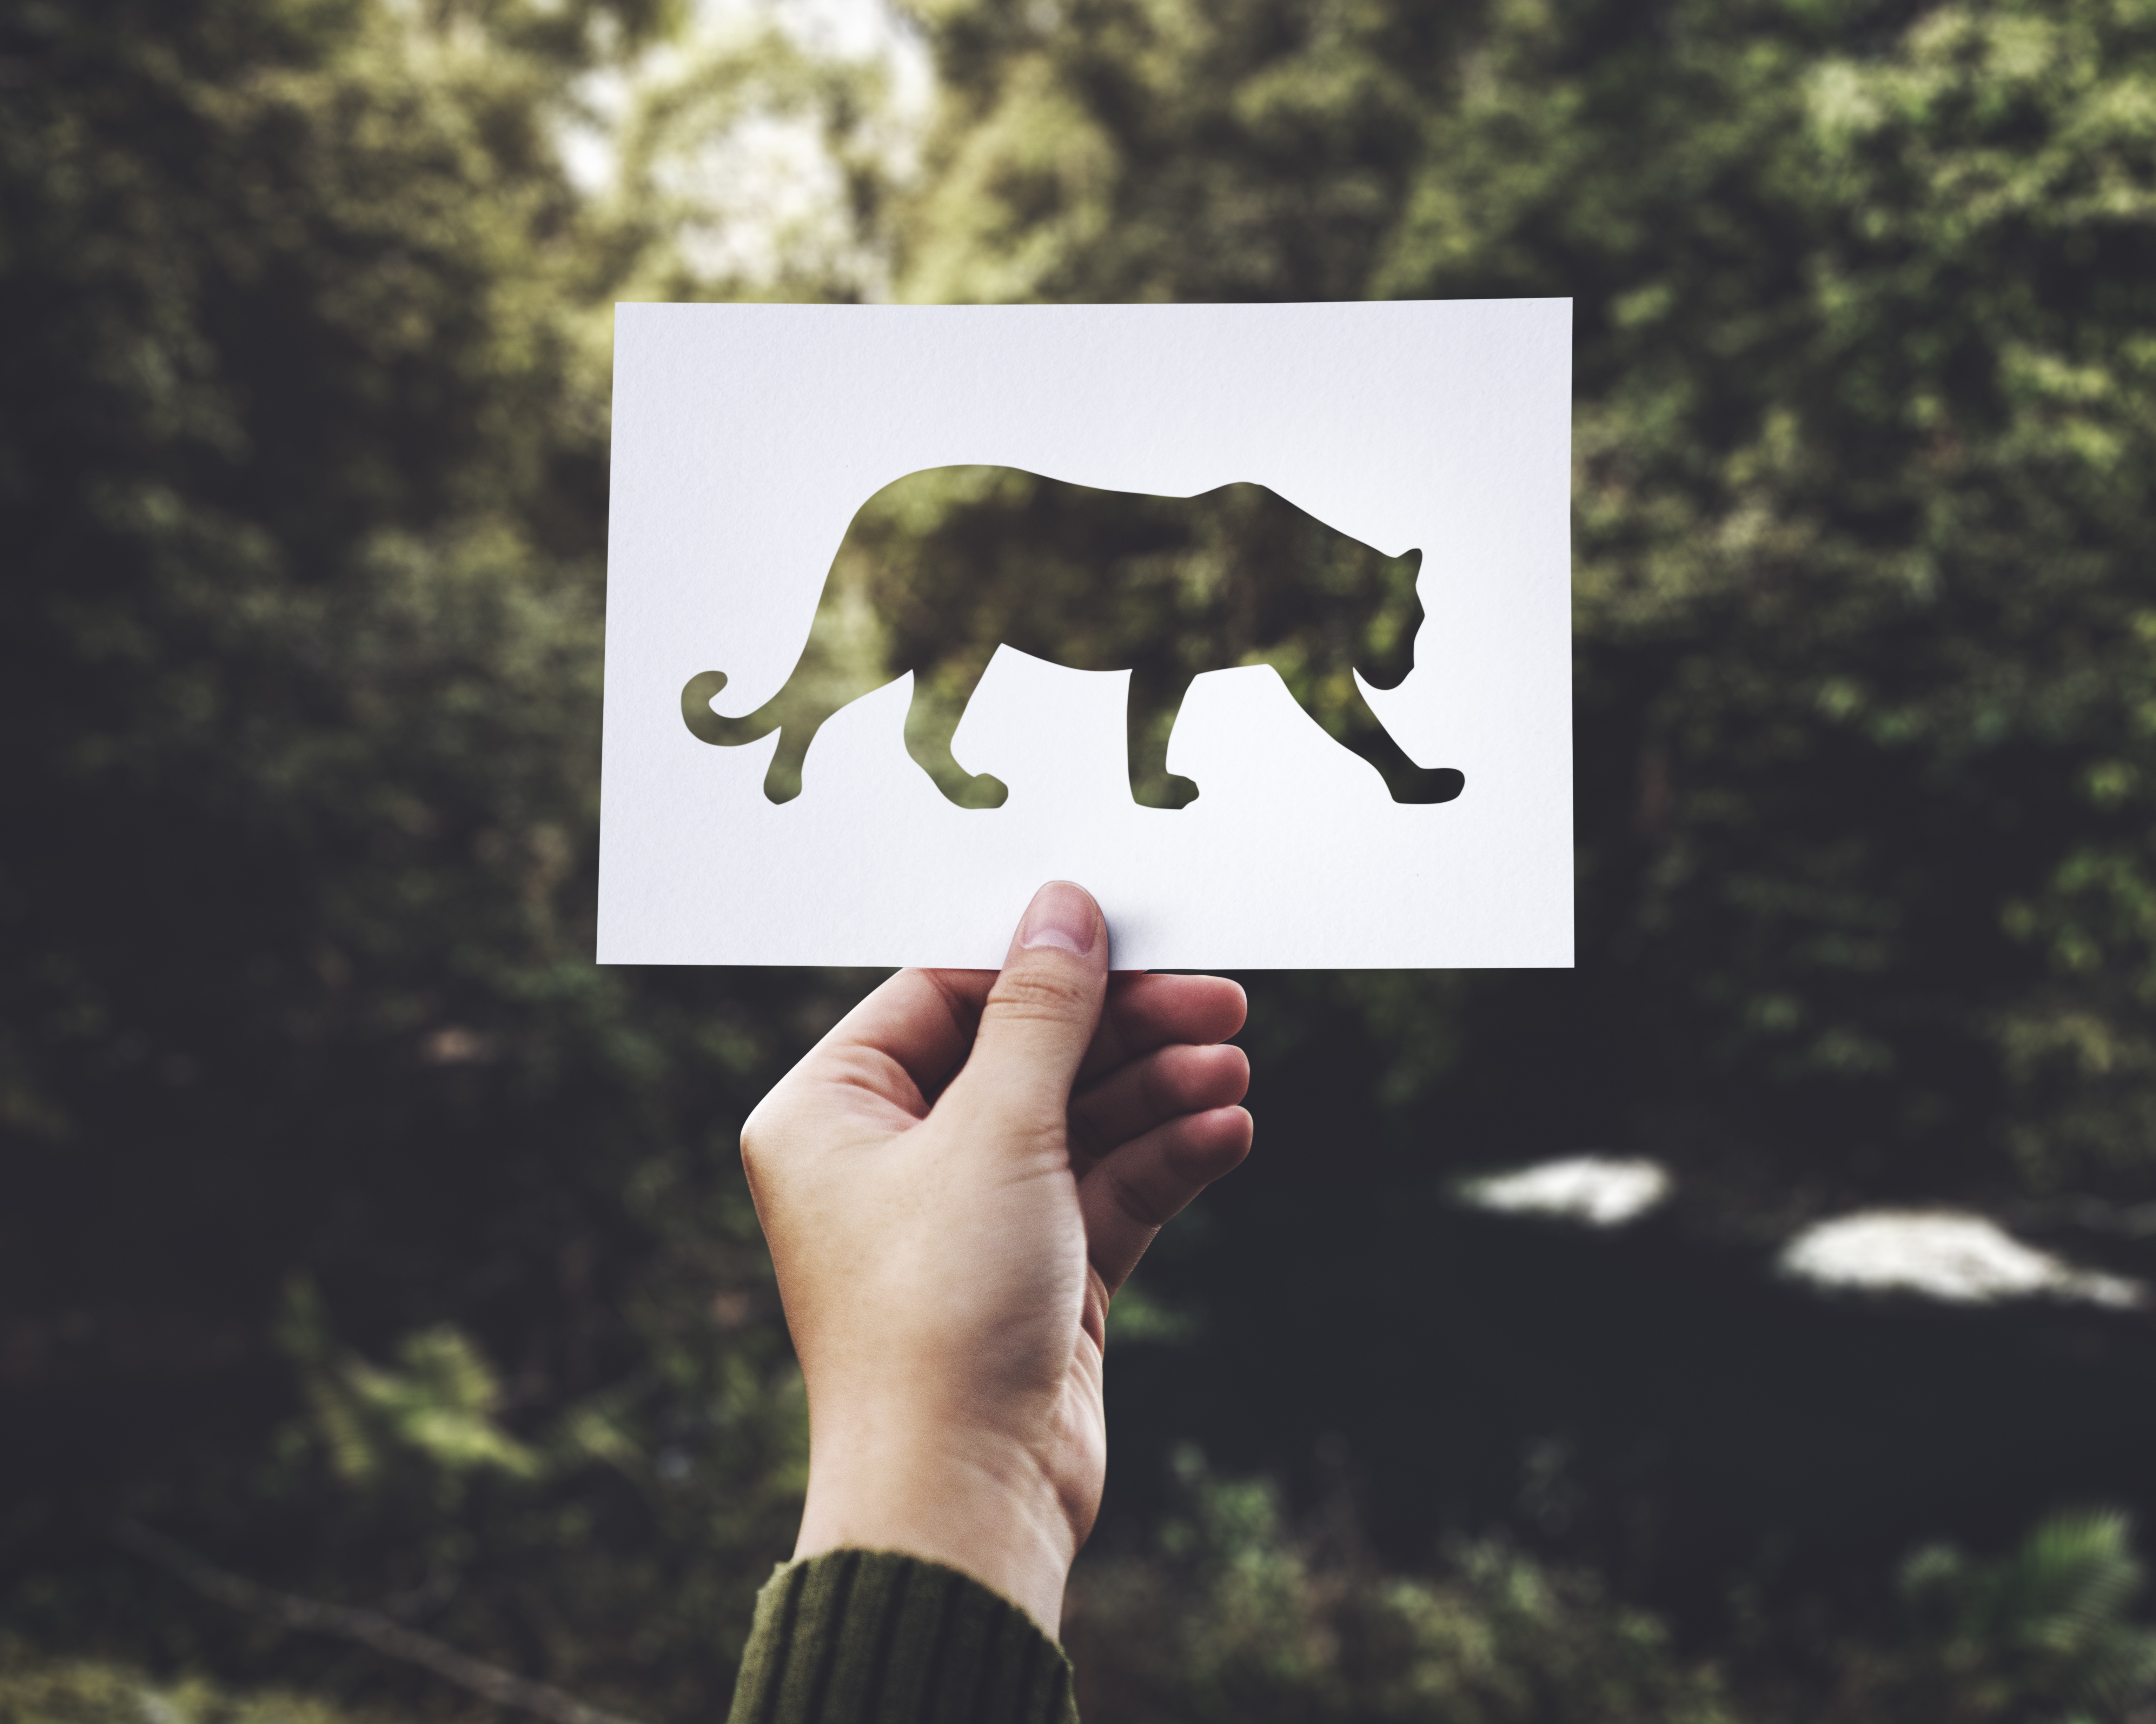
hand, nature, forest, outdoor, wood, animal, wildlife, environment, green, peace, business, trip, paper, fauna, world, ecology, trees, earth, tiger, change, conservation, protection, extinction, ecosystem, save, destination, preservation, global, safe, groove, nurture